Tell Her (film)

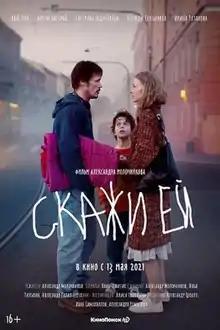
Release poster

Tell Her is a 2020 Russian children's drama film written and directed by Aleksandr Molochnikov about the effects of divorce, a woman goes with her son to America, leaving her husband, who cannot imagine life without a son, the film stars Kay Aleks Getts, Artyom Bystrov, Svetlana Khodchenkova and Wolfgang Cerny.